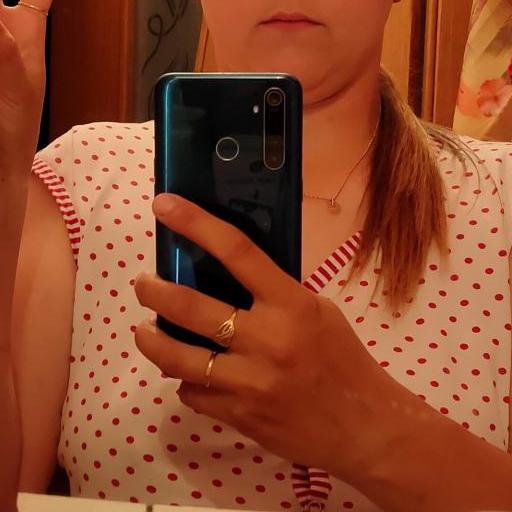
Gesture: no_gesture